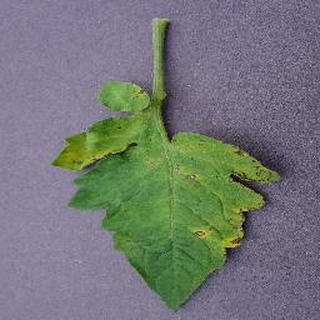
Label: tomato_septoria_leaf_spot